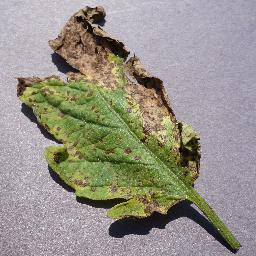
Label: Tomato___Septoria_leaf_spot